Richard Courant

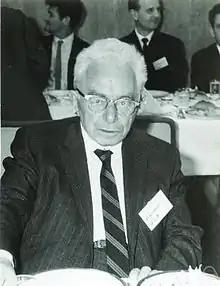
Courant in 1969

Richard Courant (January 8, 1888 – January 27, 1972) was a German-American mathematician. He is best known by the general public for the book "What is Mathematics?", co-written with Herbert Robbins. His research focused on the areas of real analysis, mathematical physics, the calculus of variations and partial differential equations. He wrote textbooks widely used by generations of students of physics and mathematics. He is also known for founding the institute now bearing his name.